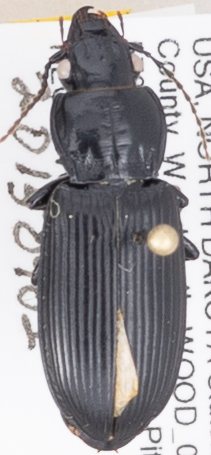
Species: Pterostichus melanarius melanarius
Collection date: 2015-09-02
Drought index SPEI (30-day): -0.8
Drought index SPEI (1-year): -0.17
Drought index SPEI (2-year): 0.8